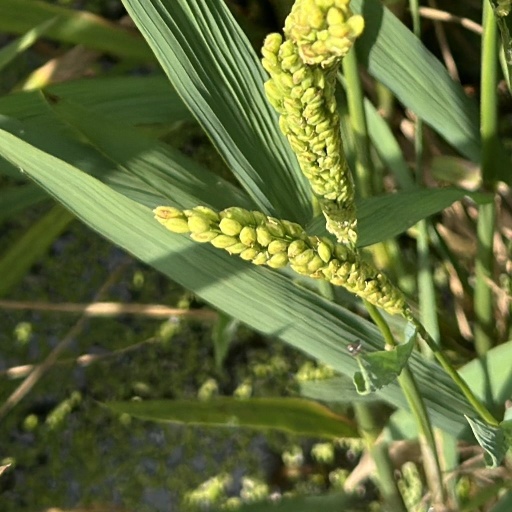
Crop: rice